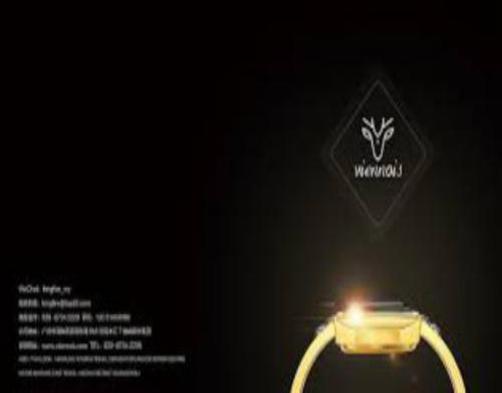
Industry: Clothes